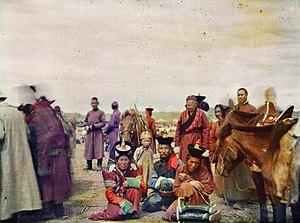
Le ministre des Finances de Mongolie indépendante sur la place du marché, Ourga, Mongolie, 22 juillet 1913. Autochrome (inv.A 3 982 S) des Archives de la planète. [1]